Proximal tubule

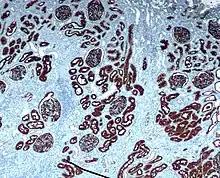
Immunohistochemical staining of the convoluted tubules and glomeruli with CD10

Proximal tubular epithelial cells (PTECs) have a pivotal role in kidney disease. Two mammalian cell lines are commonly used as models of the proximal tubule: porcine LLC-PK1 cells and marsupial OK cells.